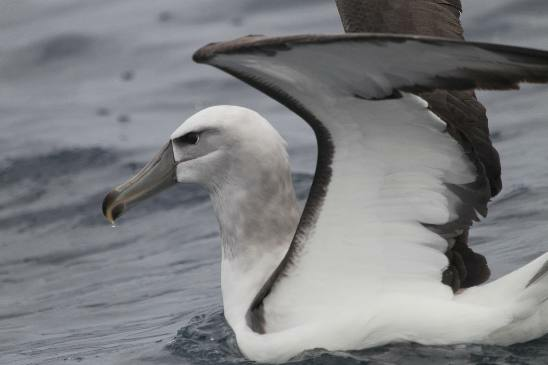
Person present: No